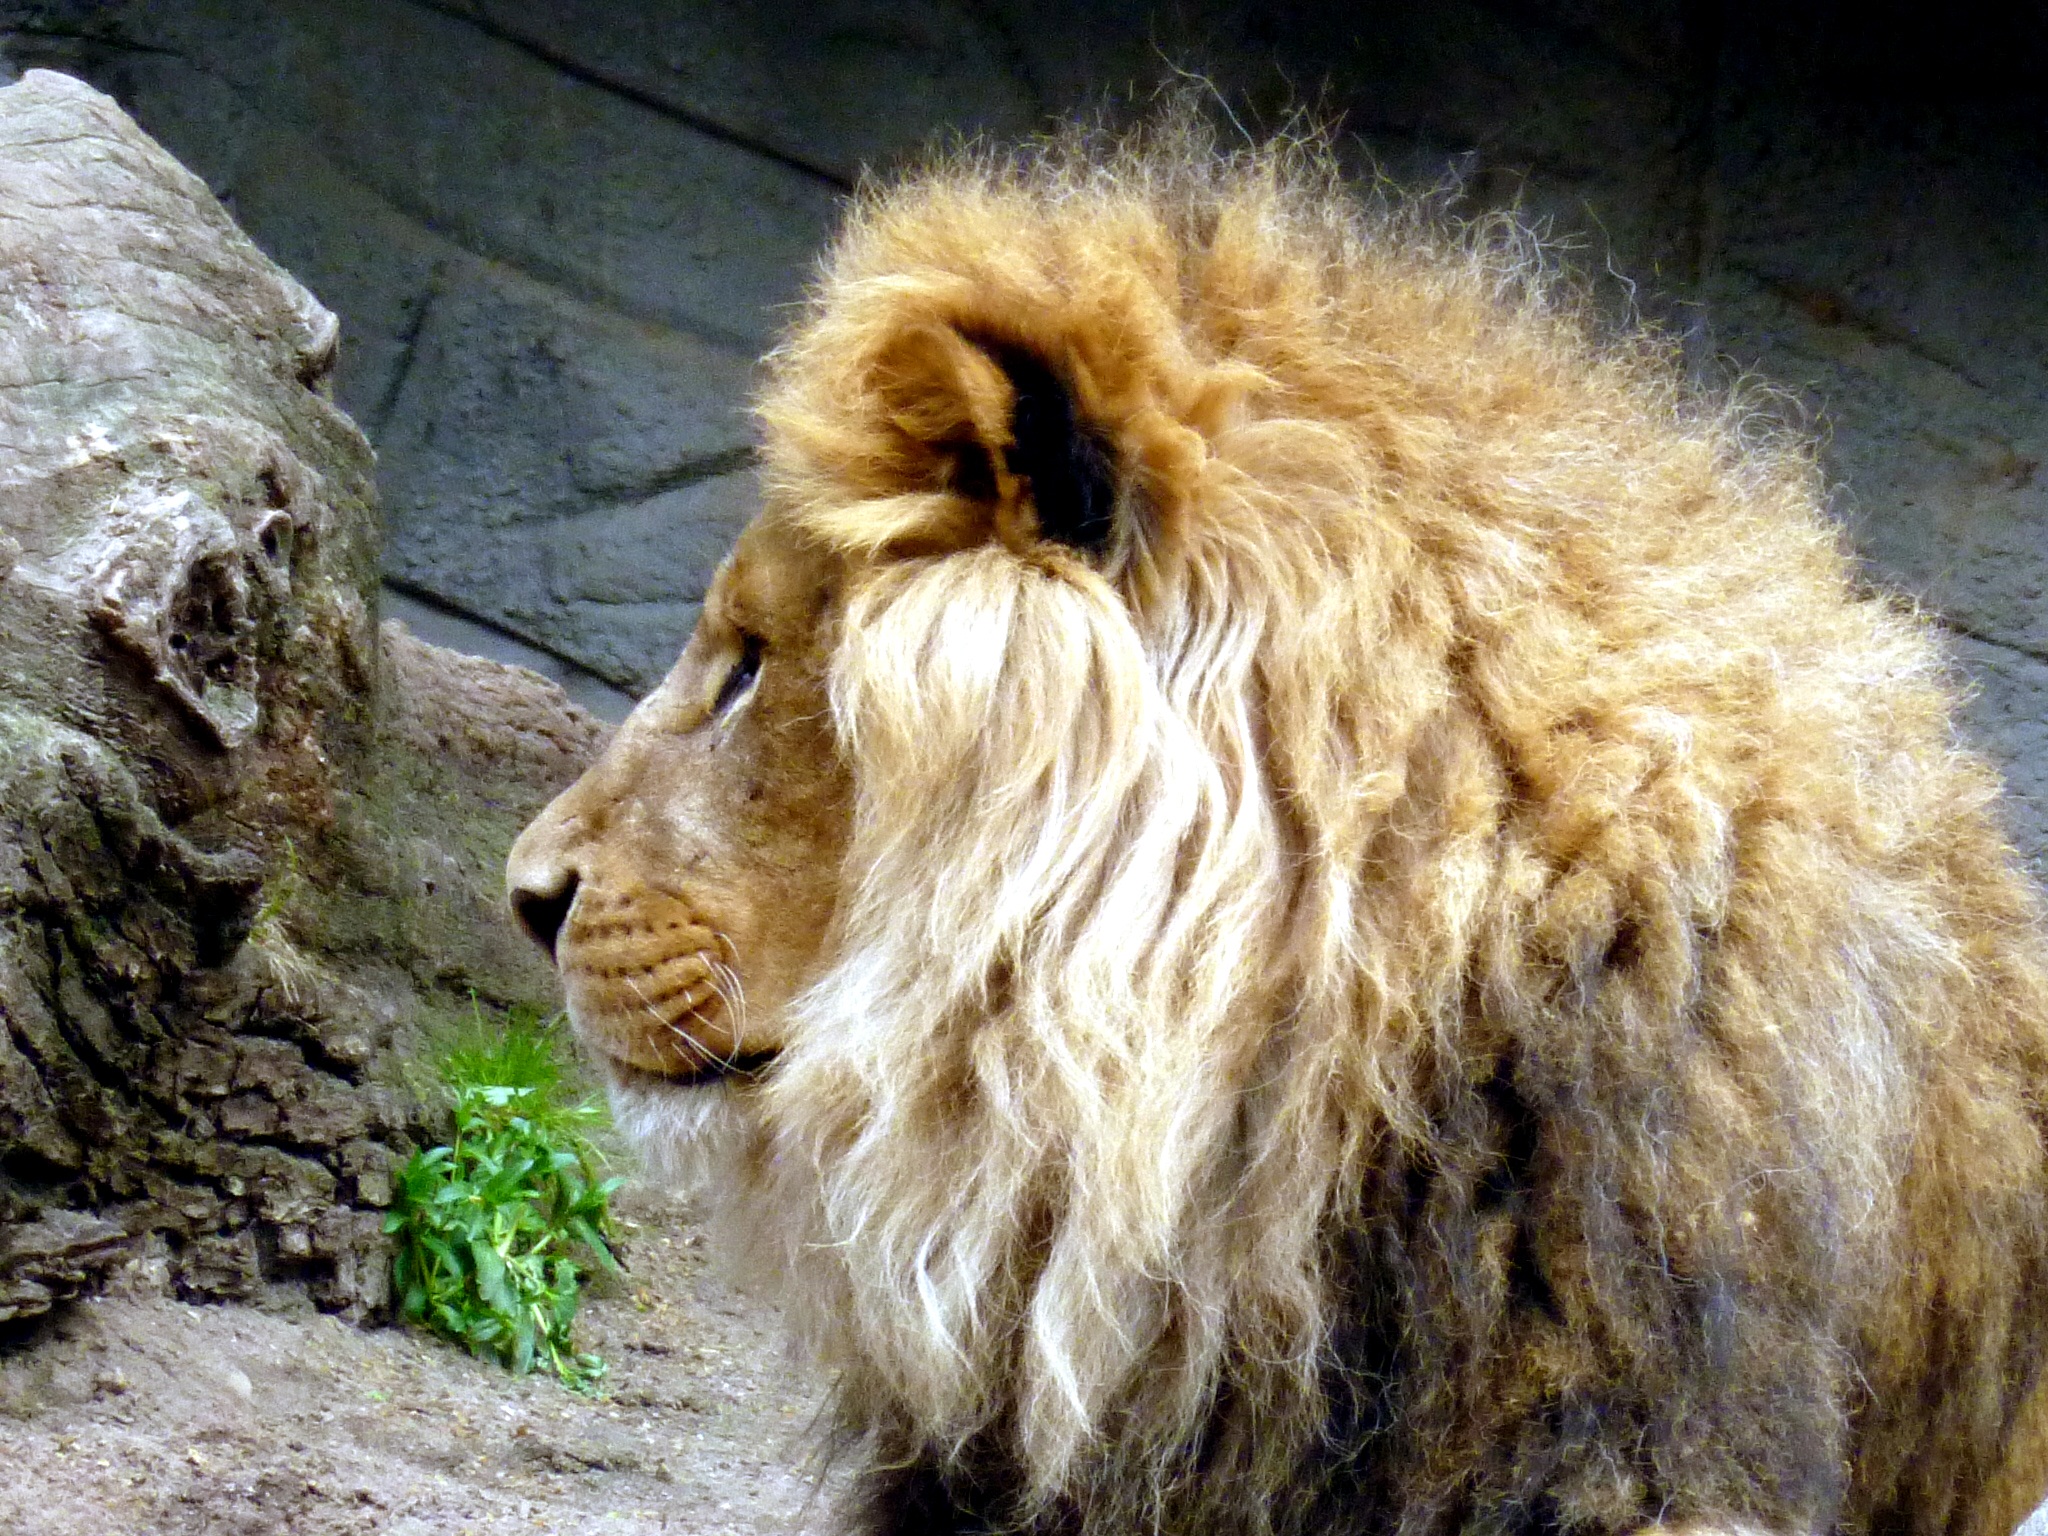
nature, animal, male, wildlife, zoo, cat, mammal, mane, predator, close, fauna, lion, big cat, head, vertebrate, creature, animal portrait, lion head, animal head, lion's mane, lions male, big cats, cat like mammal, dog breed group